Jason Snell (writer)

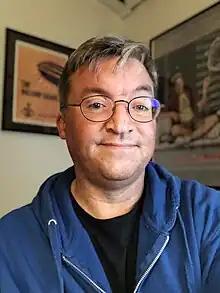

Jason Snell (born October 6, 1970 in Oakland, California) is an American writer, editor, and podcaster who covers technology—heavily focused on Apple Inc.'s Macintosh computers, iPhones, and services—and pop culture. Snell was an early Internet publisher, producing the fiction journal "InterText", as well as creating or editing several other early Internet magazines and websites. He served in a variety of editorial positions at IDG during more than 25 years, including as editor-in-chief of "Macworld" magazine, ultimately becoming senior vice president of IDG Consumer & Small Business Publishing (CSMB). He continues to write a weekly column at Macworld.